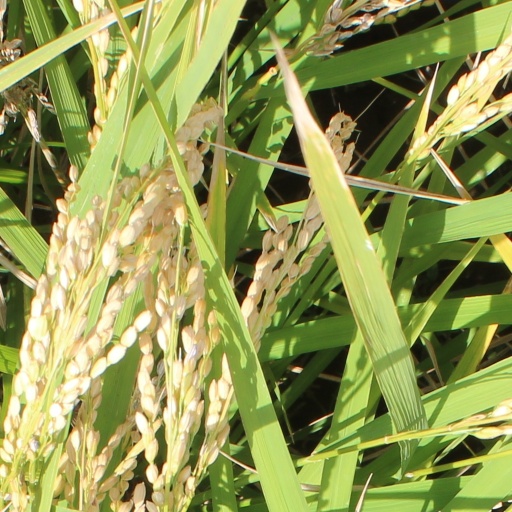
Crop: rice